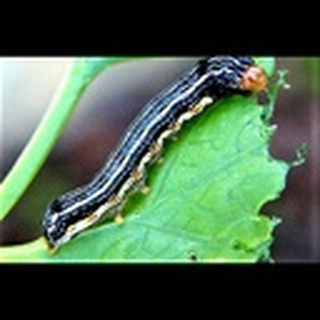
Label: cotton_army_worm